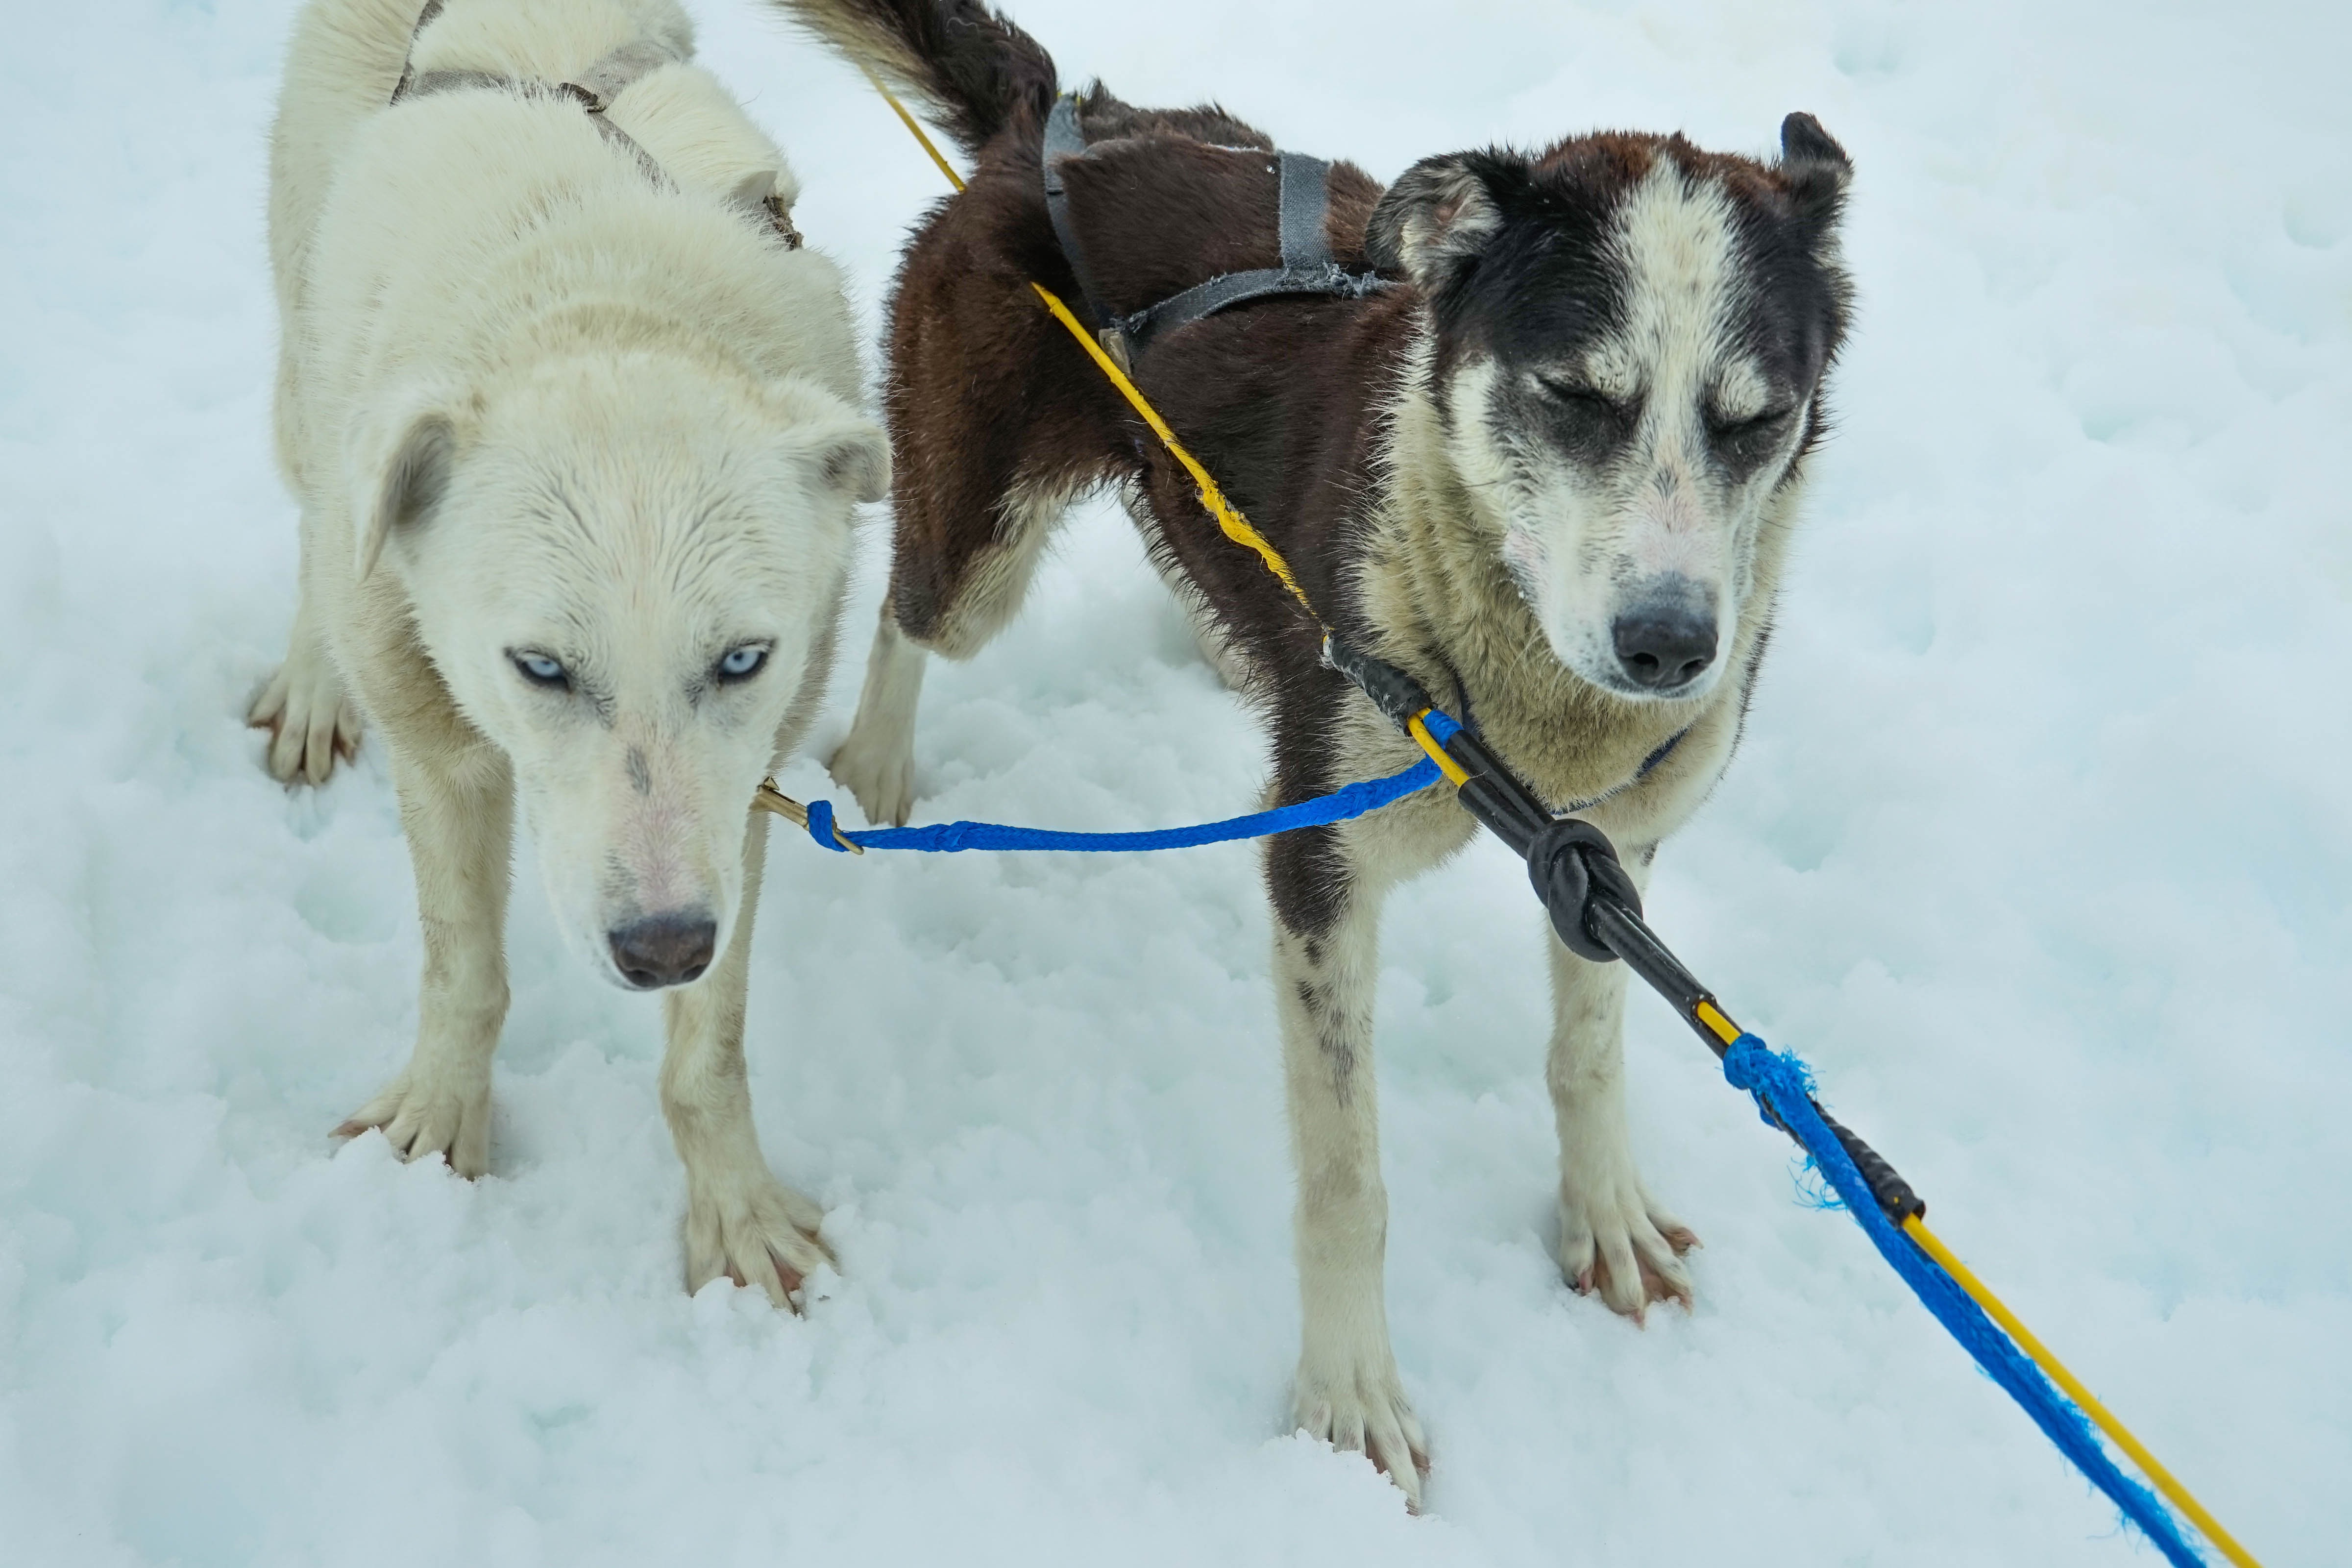
snow, winter, dog, vehicle, mammal, dogs, team, vertebrate, sled, alaska, pulling, dog breed, sledding, dog sled, dogsled, sled dog, sled dogs, street dog, dog like mammal, saarloos wolfdog, wolfdog, czechoslovakian wolfdog, dog breed group, greenland dog, east siberian laika, west siberian laika, sled dog racing